First reign (Empire of Brazil)

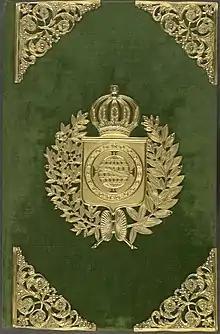
1824 Constitution. Document held by the Brazilian National Archives.

The draft of the 1823 constitution was written by Andrada Machado, under the strong influence of the French and Norwegian constitutions, and sent to the Constituent Assembly, where the deputies began work on the document. There were several differences between the project of 1823 and the official text of 1824. In terms of federalism, it was centralizing, as it divided the country into "comarcas", which are judicial and not administrative divisions. In addition, the electoral qualifications were much more restrictive than in the 1824 Constitution. The draft also stated that only free men in Brazil would be considered Brazilian citizens, and not slaves who might be freed, unlike the promulgated document. The separation of the three powers was planned, with the executive being under the authority of the Emperor, but the responsibility for his actions resting with the ministers of state. The Constituent Assembly also included the Emperor's veto (maintained in the final document), who could even veto the draft constitution if he so decided. However, political changes led the deputies to propose making the monarch a symbol completely subordinate to the Assembly. This fact, followed by the approval of a bill on June 12, 1823, which stated that the laws created by the organization would not have to be sanctioned by the Emperor, led Pedro I to confront the Constituent Assembly.